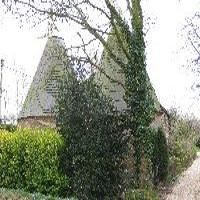
Weather: cloudy or overcast